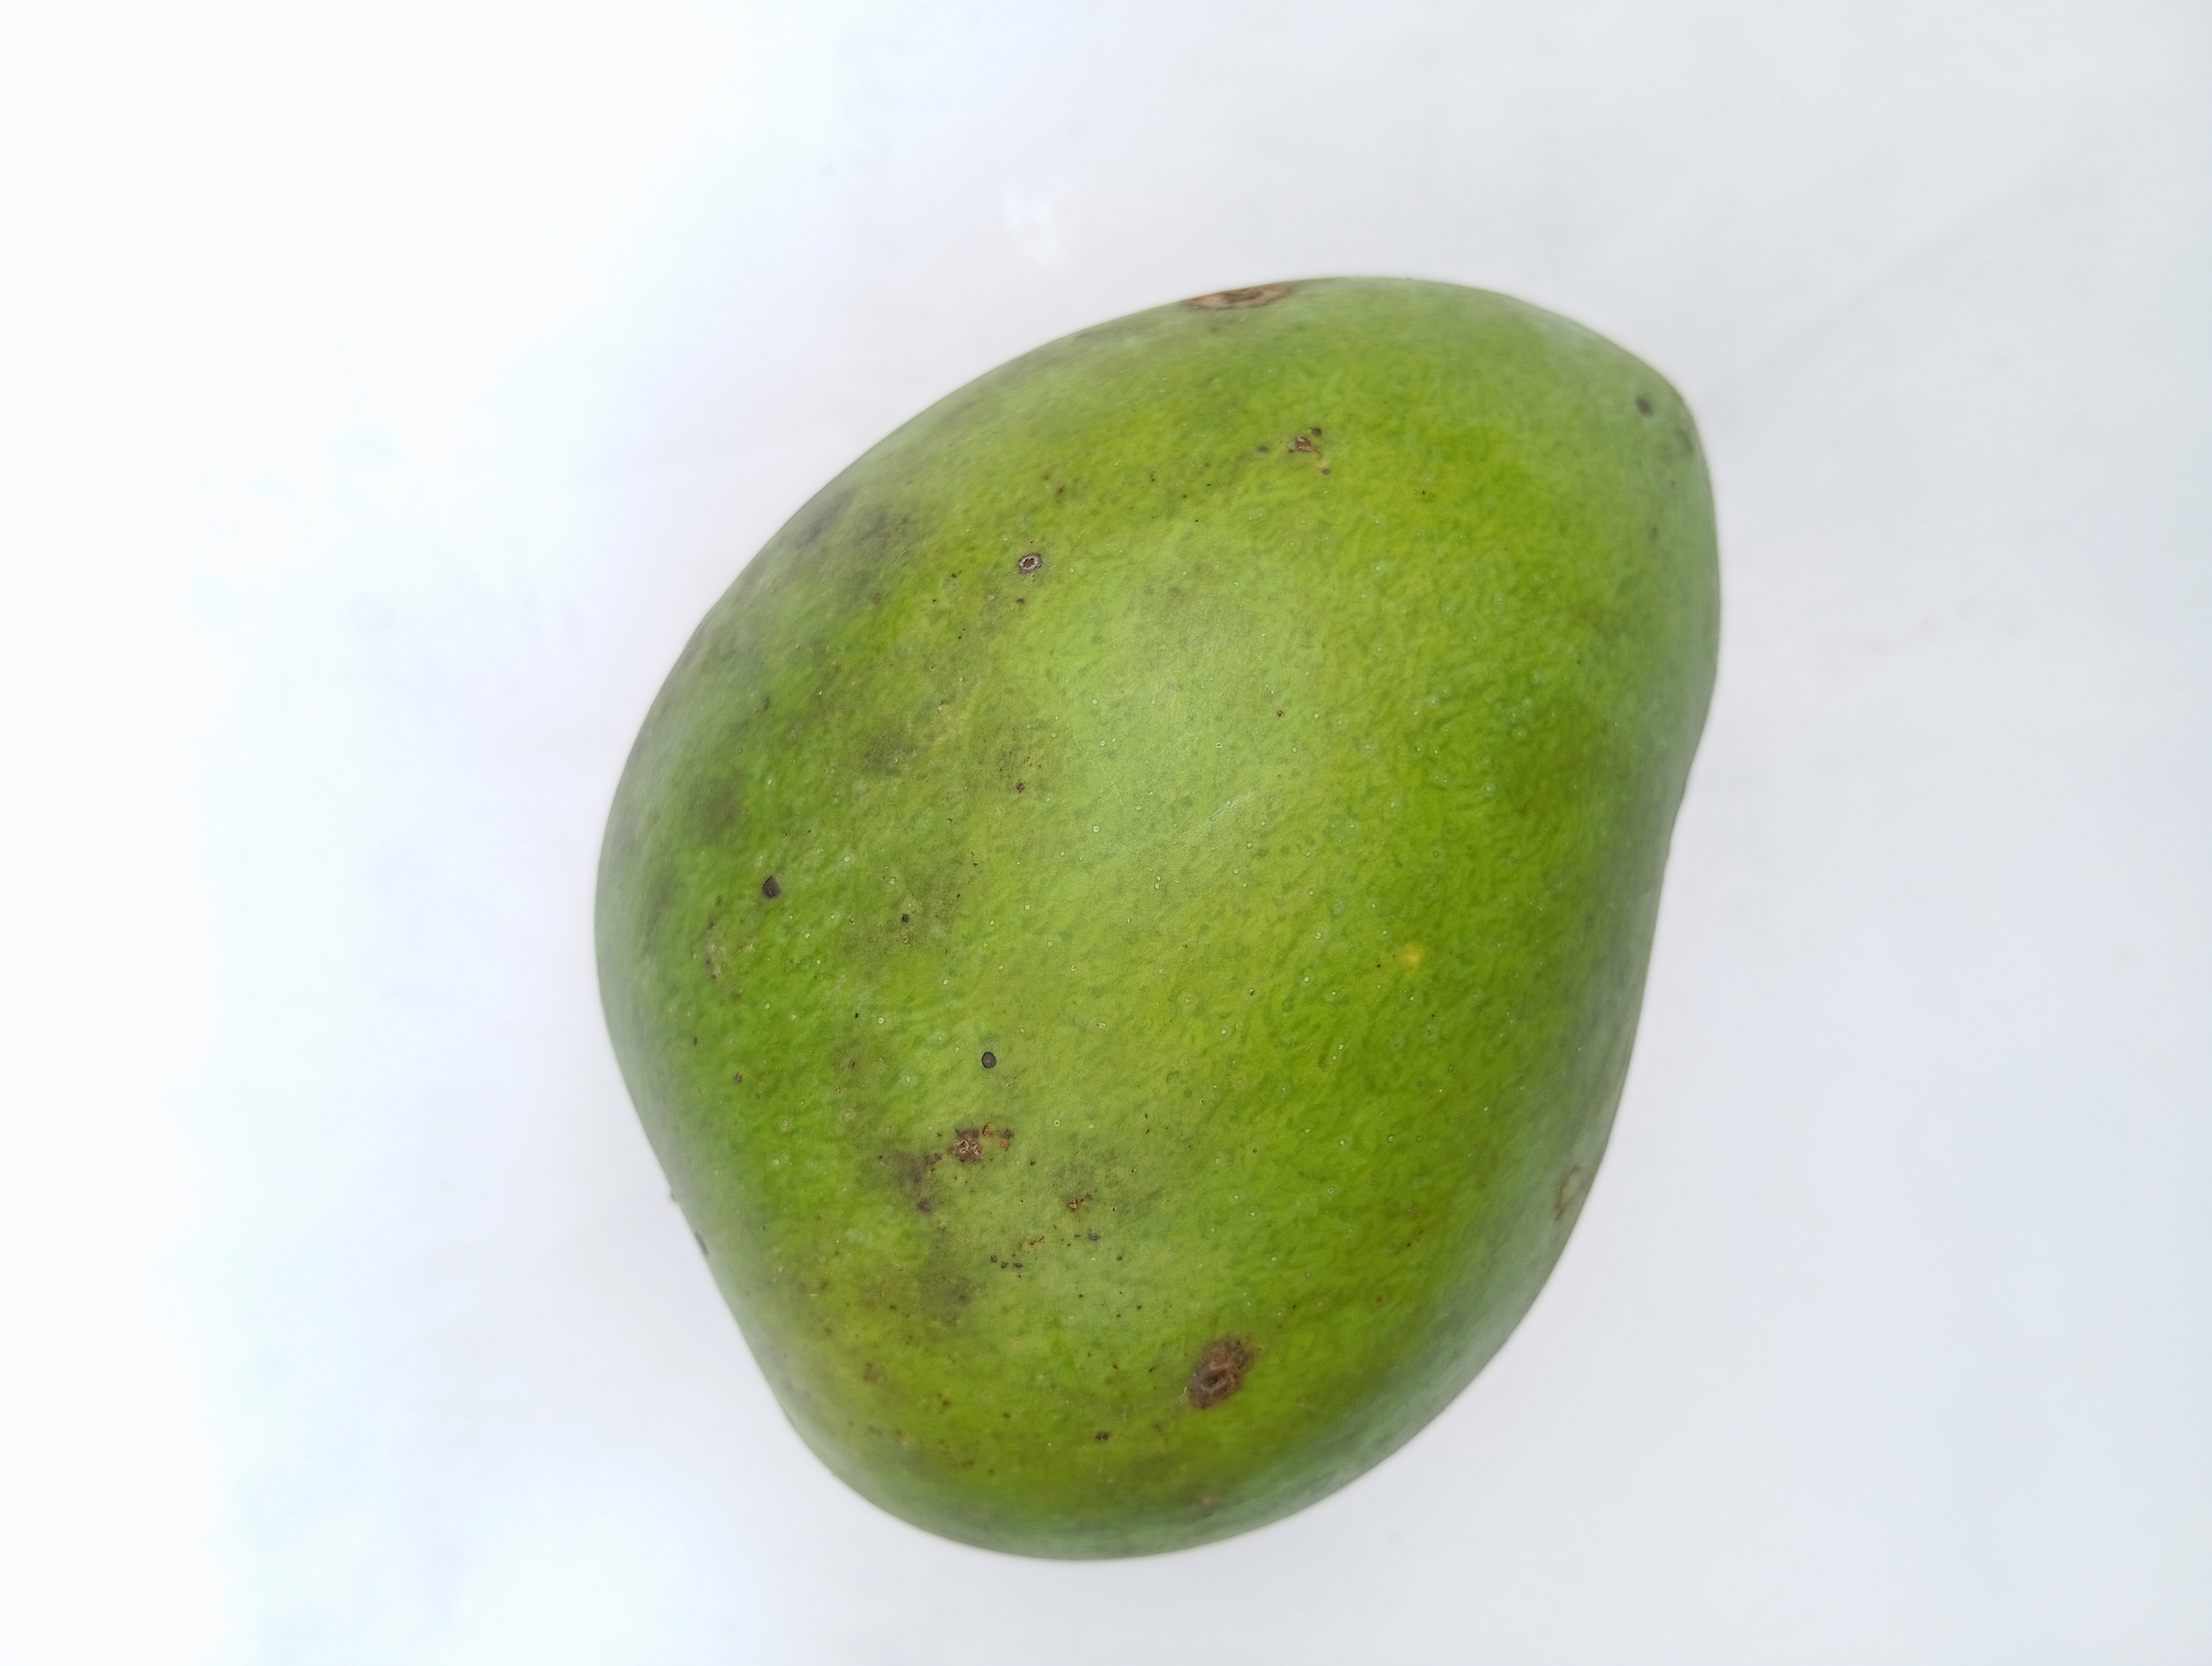
Mango variety: Harivanga